Sherwood Dixon

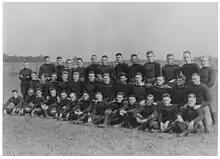
1916 University of Notre Dame Football Team. Sherwood Dixon is fourth from the left in the second row and Assistant Coach Knute Rockne far right third row.

Sherwood Dixon was a student at Notre Dame from 1915 to 1917, as WWI was in full bloom. During his two and a half years at Notre Dame, Dixon played football and made the varsity team as a backup center to "Big Frank" Frank Rydzewski. During his playing days at Notre Dame the team finished 18-3-1 under head coach Jesse Harper and a coaching staff that included assistant coach Knute Rockne. As a junior, Dixon, along with three other Notre Dame players, were caught playing semipro football for nearby Goshen, Indiana, on 4 November 1917. His violation against school rules resulted in Dixon being dismissed from the school team and suspended from the university on 10 November 1917. As his mother, Margaret (Casey) Dixon was a very strong willed and opinionated woman, Dixon enlisted as an Army private and joined the 332nd Infantry Regiment instead of returning home to face his mother's wrath.